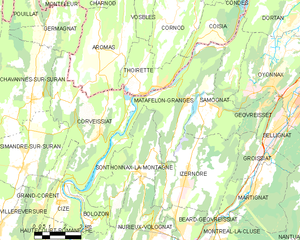
Carte des communes françaises: Matafelon-Granges